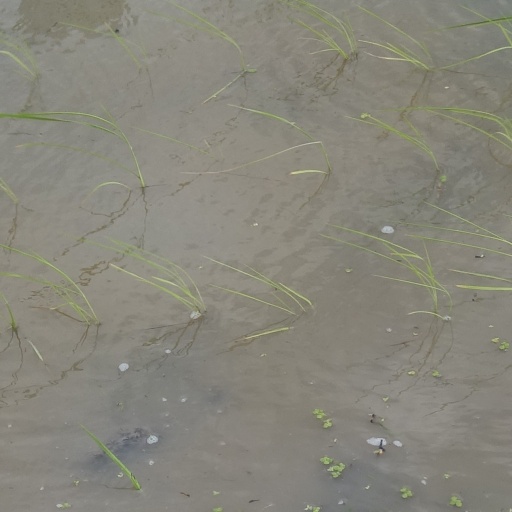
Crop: rice